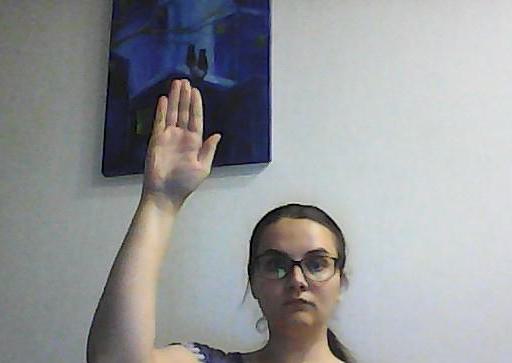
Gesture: stop